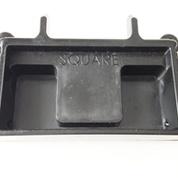
Square v. II (3.5mm) Mobile Card Reader Insert, White (400-0003)
nCLOSE Mobile Card Reader Insert Designed for the IDTech, Square II and iProcess 3.5mm Mobile Card Readers.
Brand: Other
Category: Business & Industrial > Retail > Money Handling > Cash Register & POS Terminal Accessories > Credit Card Terminals